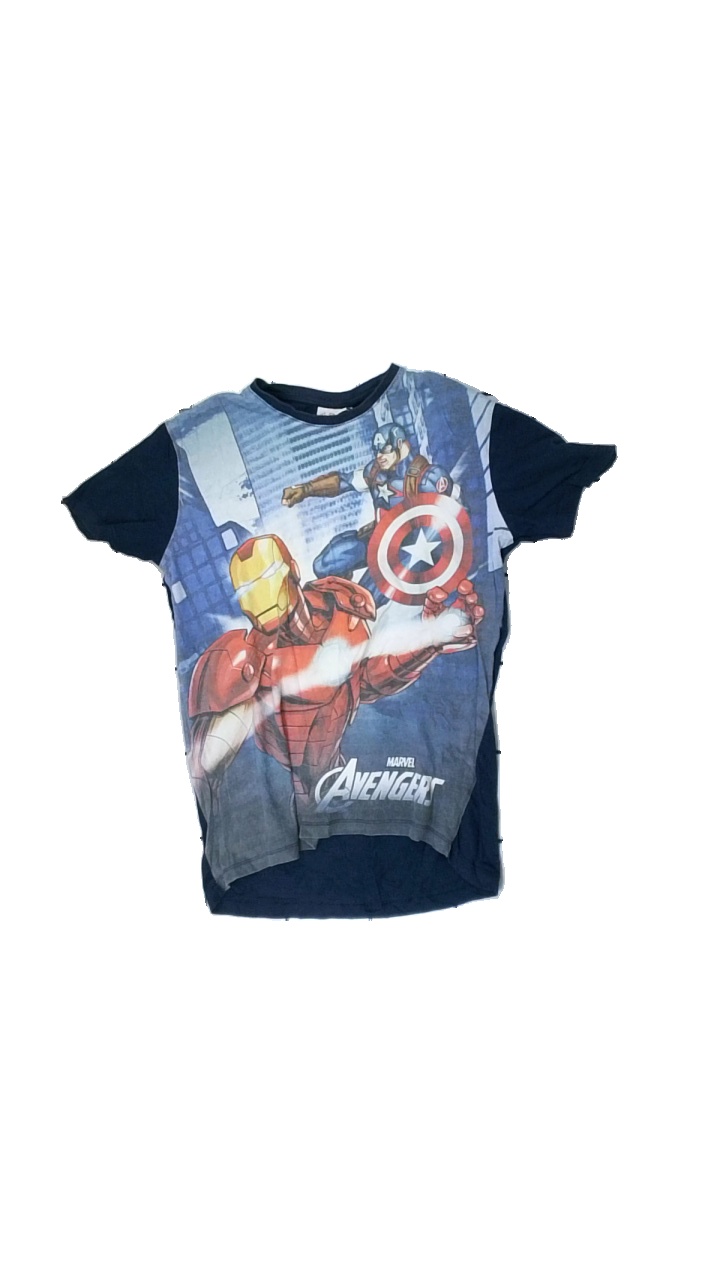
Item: T-shirt (Children)
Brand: Lindex
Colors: Blue, White, Red, Multicolor
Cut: Regular, C-collar, Loose
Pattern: Other
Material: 100% cotton
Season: All
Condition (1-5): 3
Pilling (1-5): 2
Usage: Recycle
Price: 50-100